Vooru Manadiraa

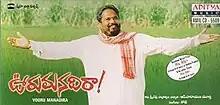
CD cover

Vooru Manadiraa is a 2002 Indian Telugu-language revolutionary film directed by R. Narayana Murthy starring himself, Siddappa Naidu and Telangana Sakunthala. The film's title is based on a song from "Erra Sainyam" (1994).